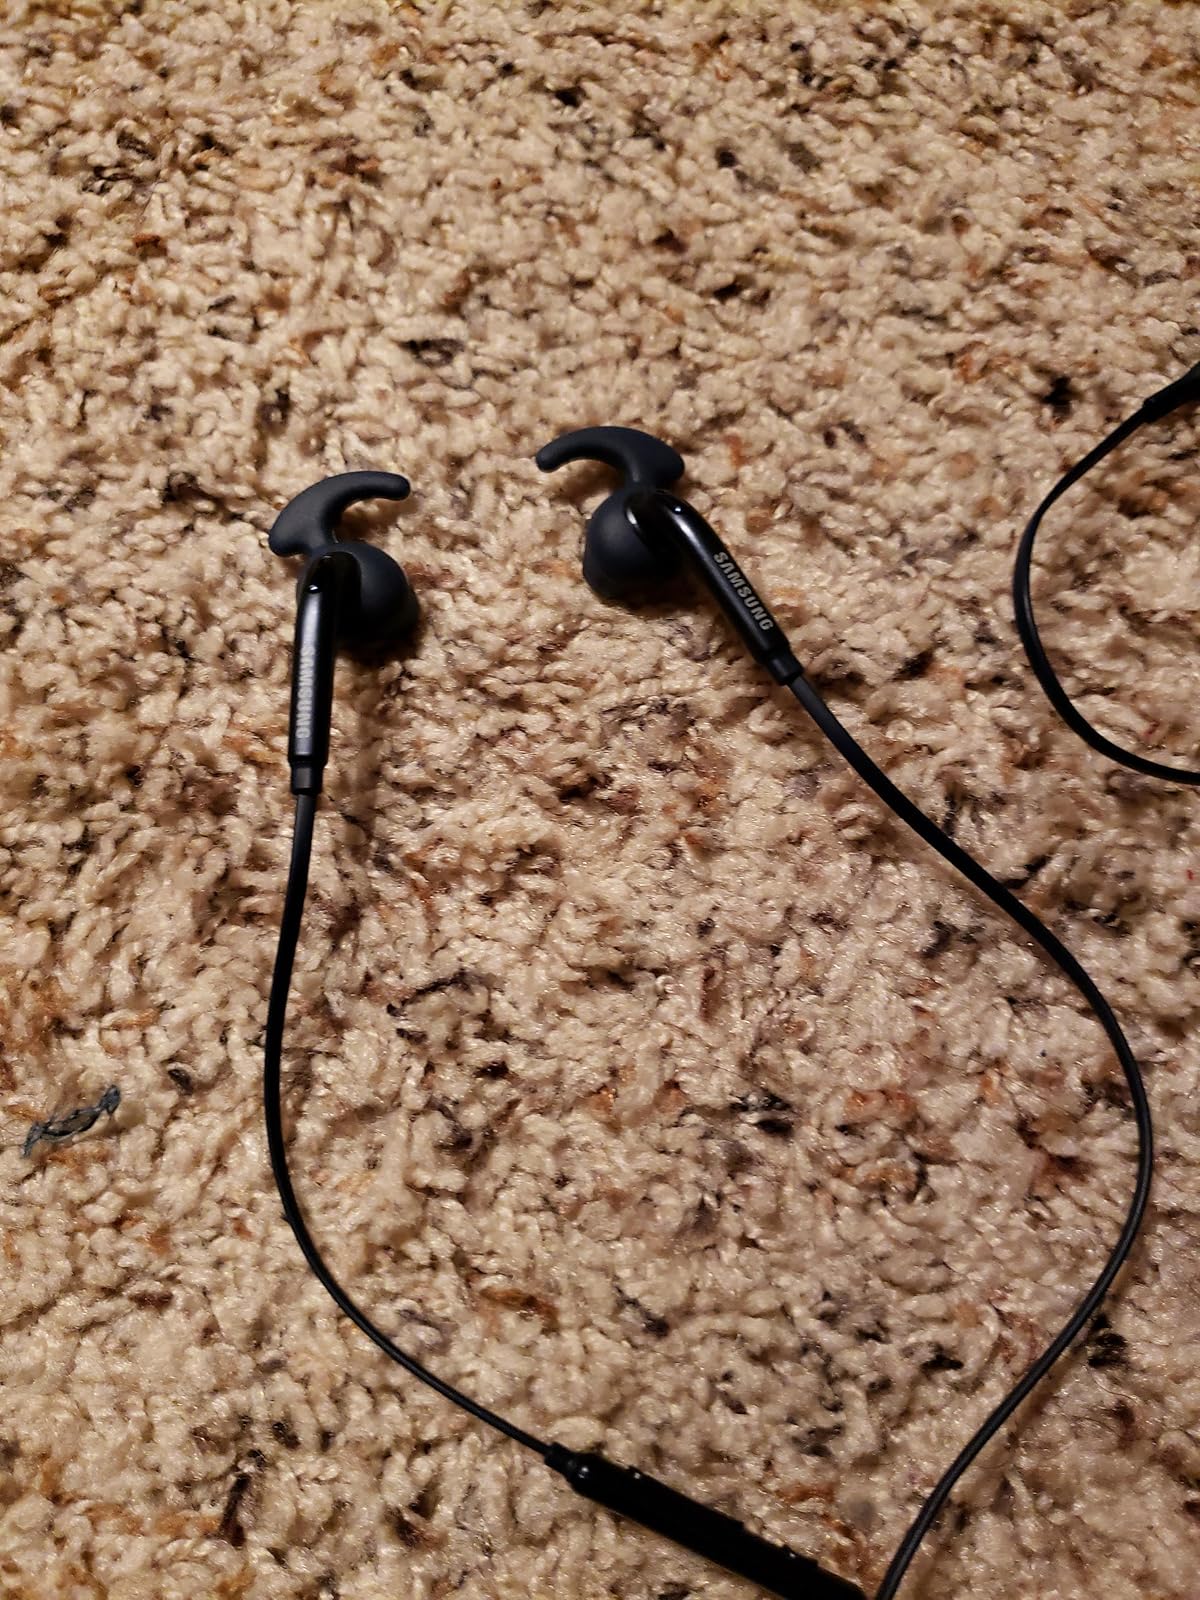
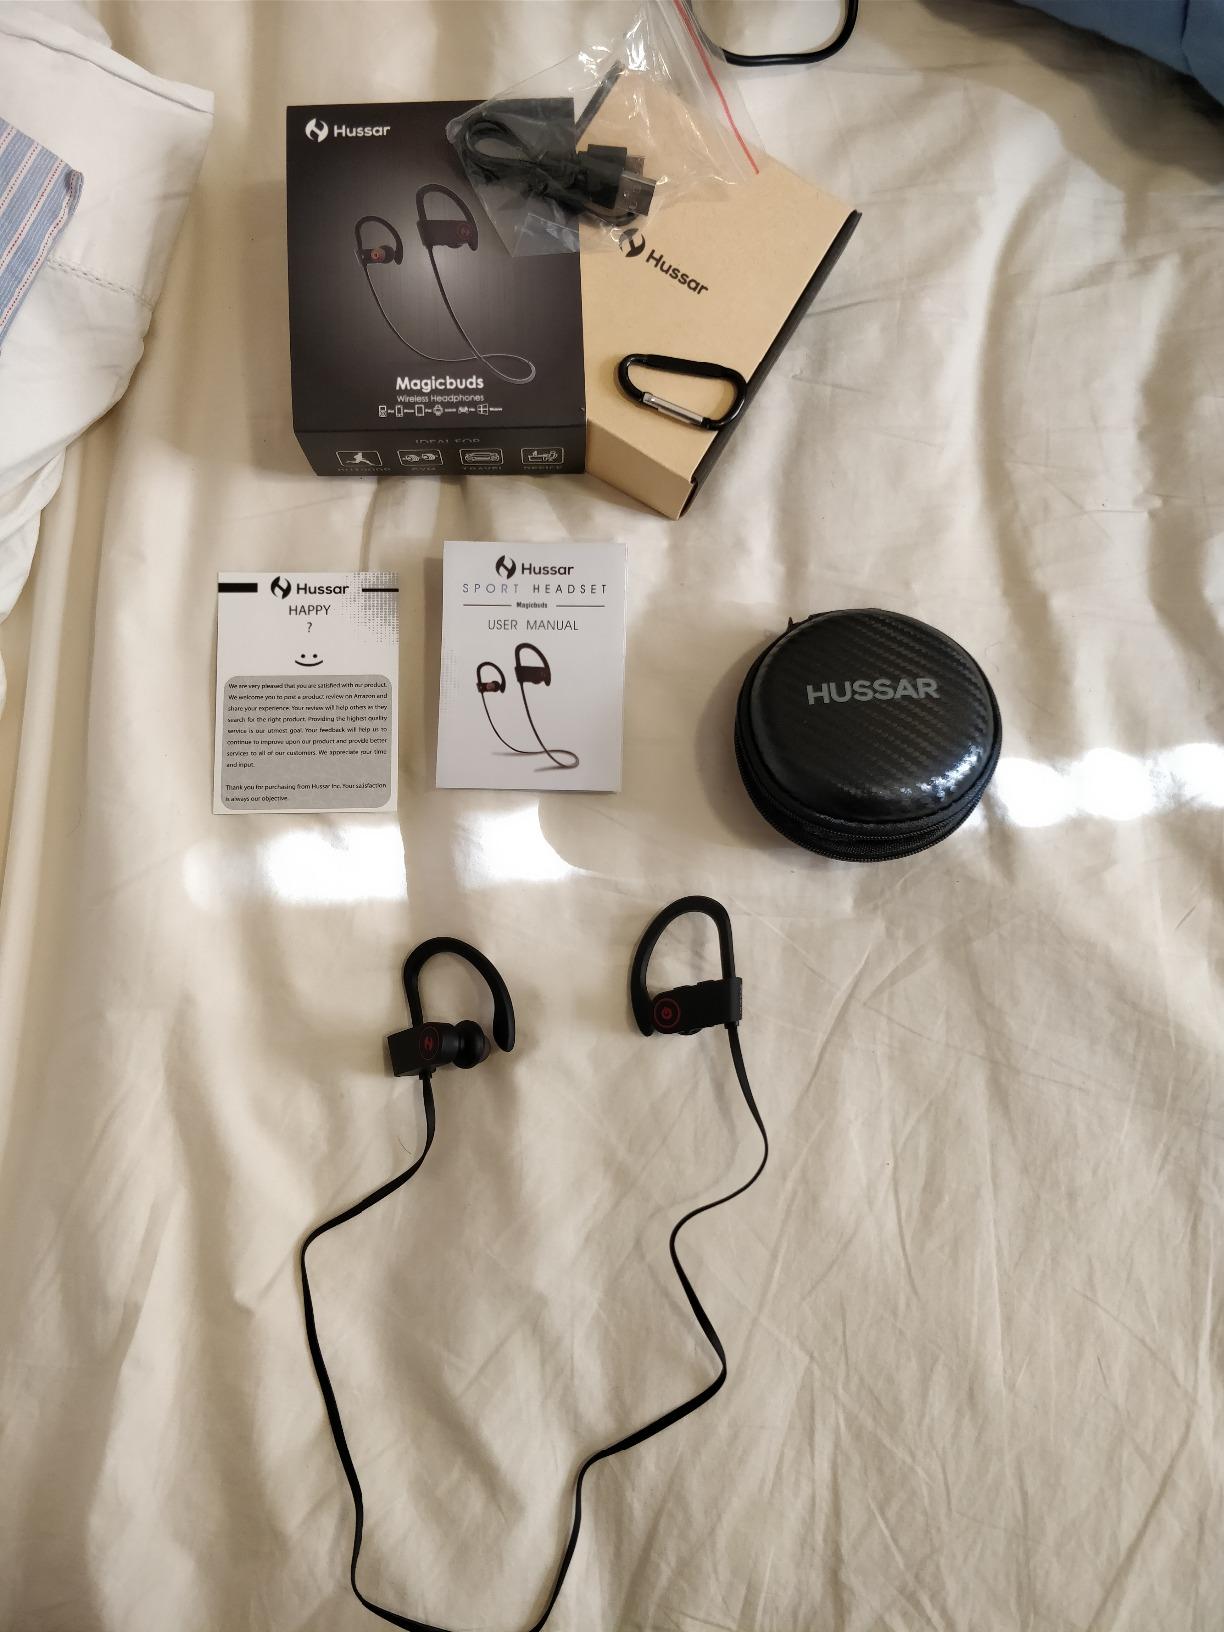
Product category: headphones
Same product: no